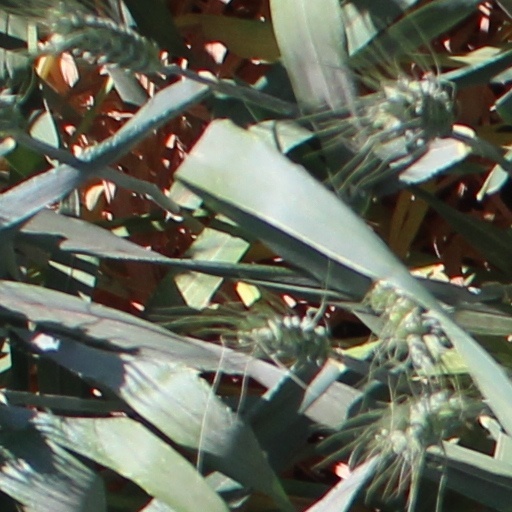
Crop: wheat